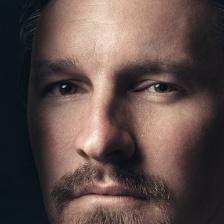
Label: faces